Ezra C. Carleton

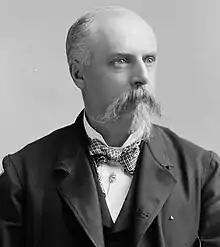
C.M. Bell Studio Collection (Library of Congress), Circa 1882

Ezra Child Carleton (September 6, 1838 – July 24, 1911) was a U.S. Representative from the 7th district of Michigan.